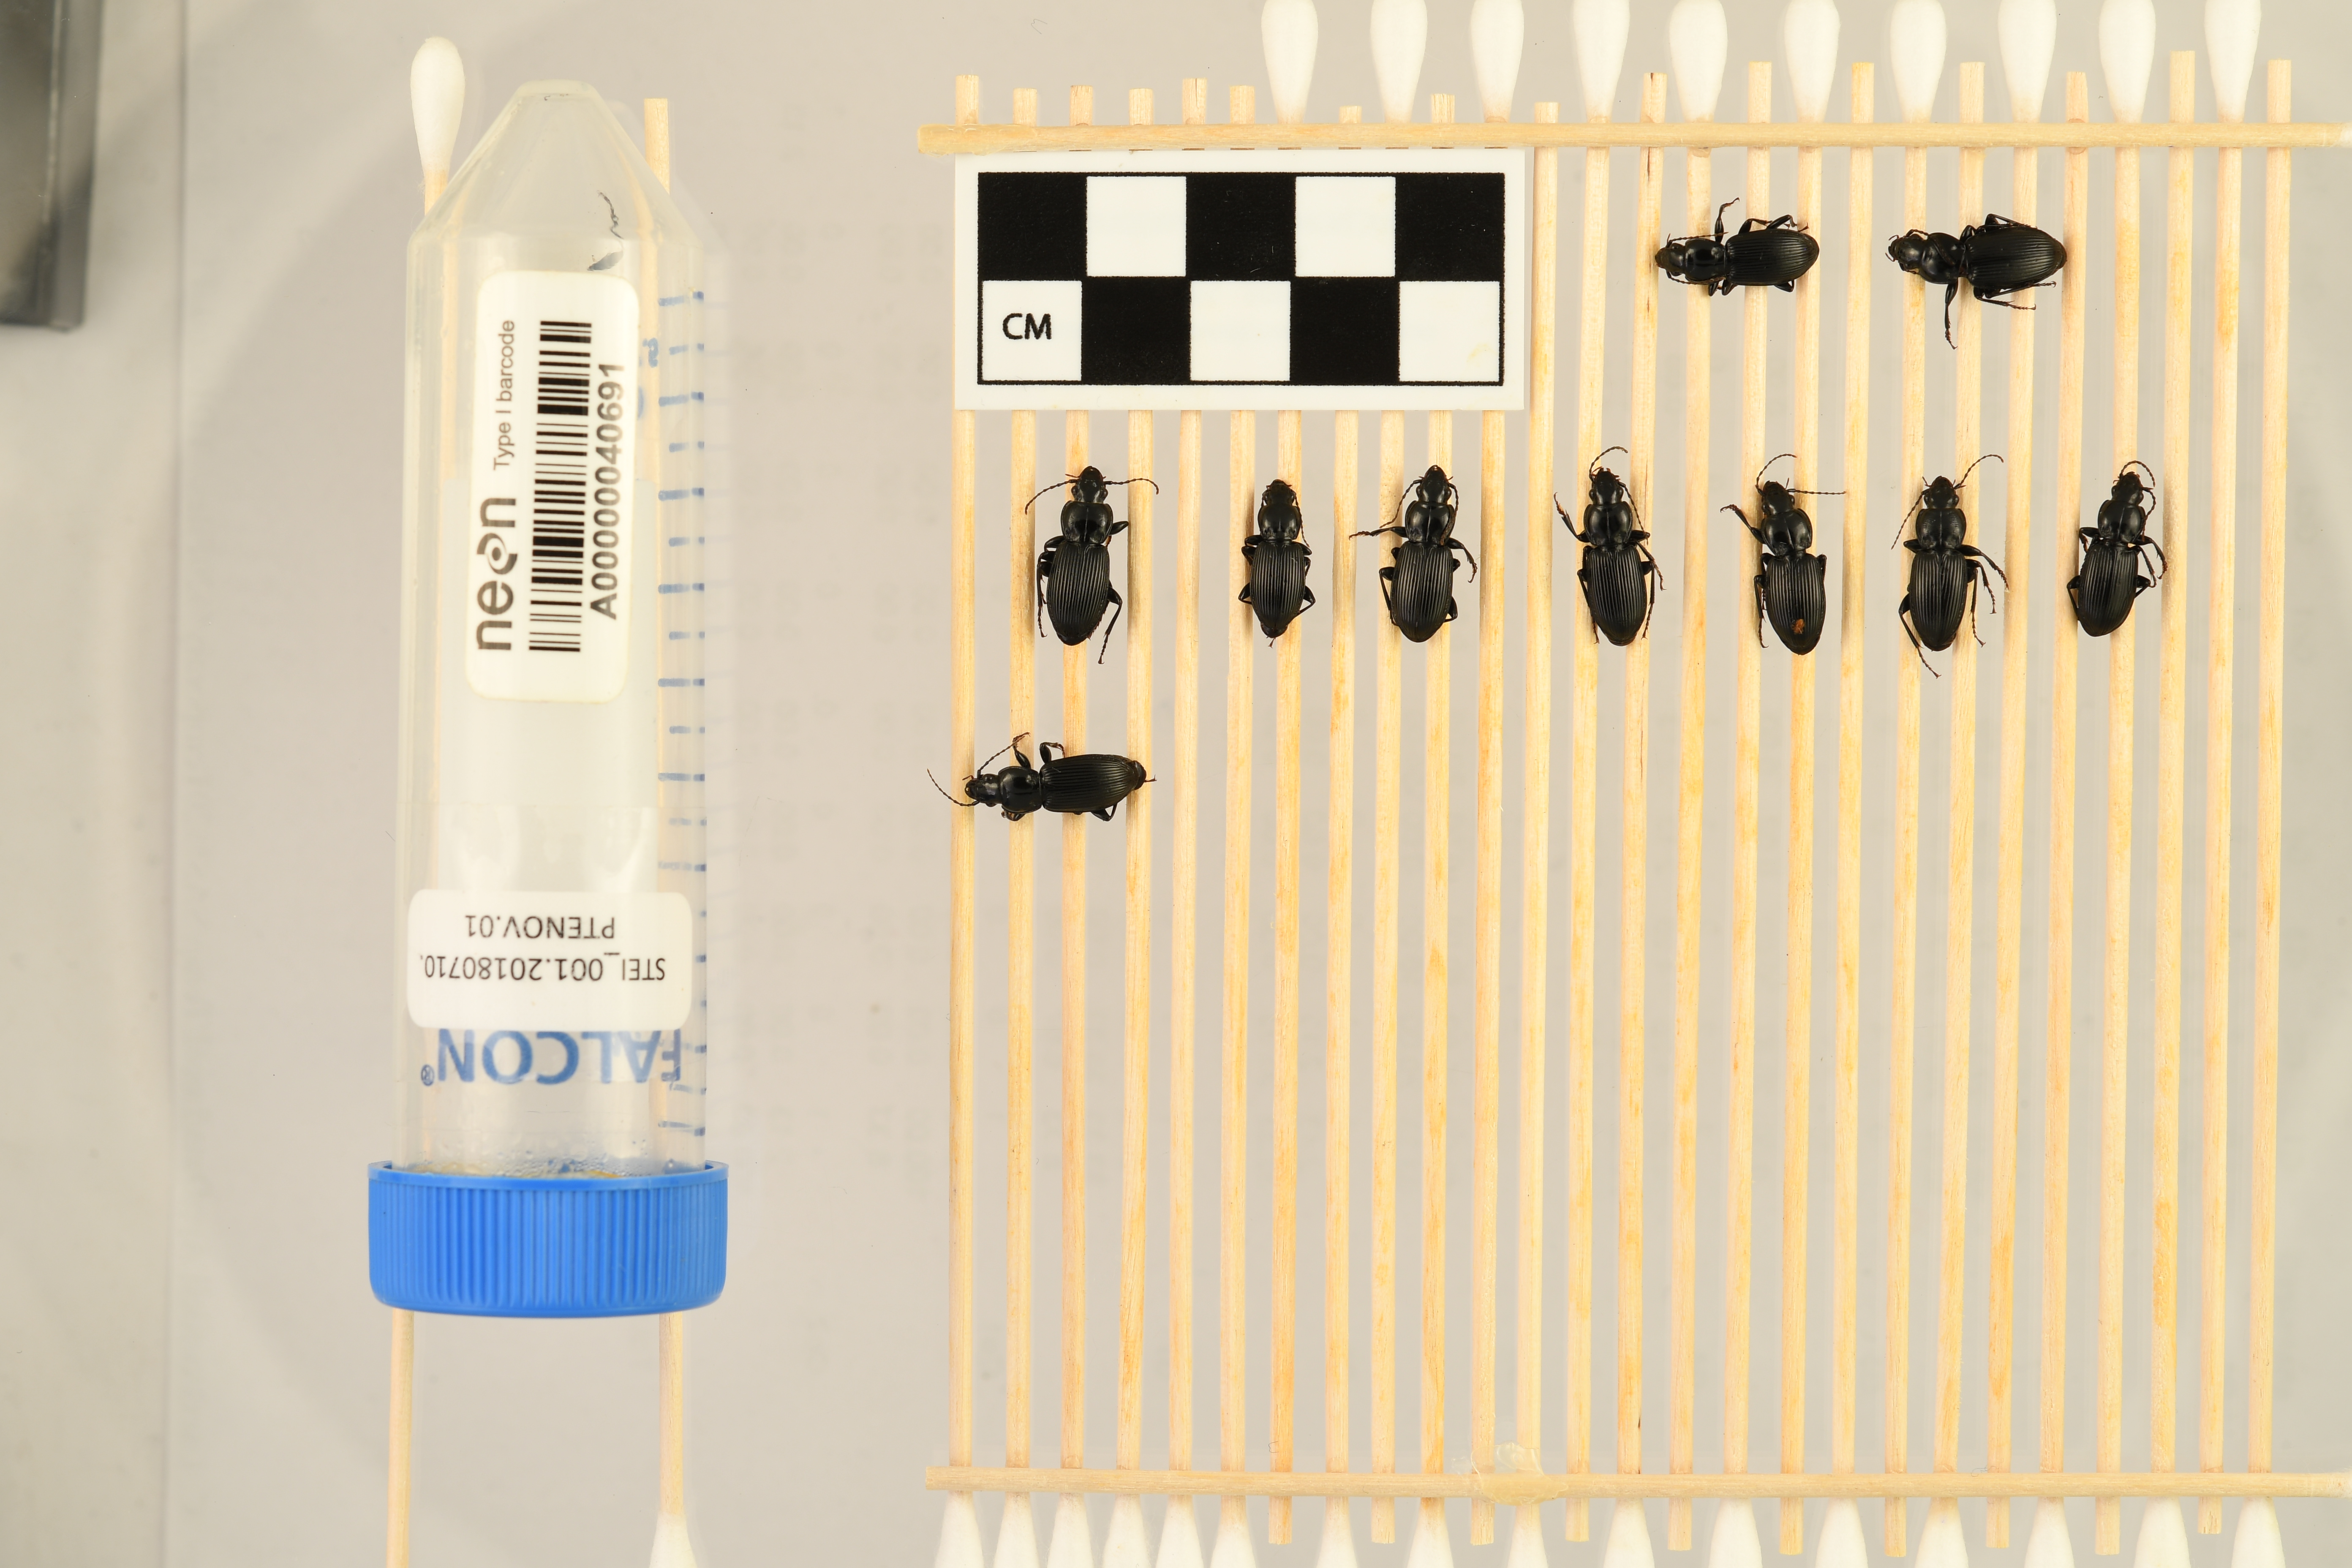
Pterostichus novus — Steigerwaldt-Chequamegon NEON, plot STEI_001. Beetle 1, ElytraLength: 0.8885 cm (lying flat: No)

Pterostichus novus — Steigerwaldt-Chequamegon NEON, plot STEI_001. Beetle 1, ElytraWidth: 0.4784 cm (lying flat: No)

Pterostichus novus — Steigerwaldt-Chequamegon NEON, plot STEI_001. Beetle 2, ElytraLength: 0.9371 cm (lying flat: Yes)

Pterostichus novus — Steigerwaldt-Chequamegon NEON, plot STEI_001. Beetle 2, ElytraWidth: 0.4794 cm (lying flat: Yes)

Pterostichus novus — Steigerwaldt-Chequamegon NEON, plot STEI_001. Beetle 3, ElytraLength: 0.9239 cm (lying flat: Yes)

Pterostichus novus — Steigerwaldt-Chequamegon NEON, plot STEI_001. Beetle 3, ElytraWidth: 0.5042 cm (lying flat: Yes)

Pterostichus novus — Steigerwaldt-Chequamegon NEON, plot STEI_001. Beetle 4, ElytraLength: 0.8387 cm (lying flat: Yes)

Pterostichus novus — Steigerwaldt-Chequamegon NEON, plot STEI_001. Beetle 4, ElytraWidth: 0.4679 cm (lying flat: Yes)

Pterostichus novus — Steigerwaldt-Chequamegon NEON, plot STEI_001. Beetle 5, ElytraLength: 0.9627 cm (lying flat: Yes)

Pterostichus novus — Steigerwaldt-Chequamegon NEON, plot STEI_001. Beetle 5, ElytraWidth: 0.5258 cm (lying flat: Yes)

Pterostichus novus — Steigerwaldt-Chequamegon NEON, plot STEI_001. Beetle 6, ElytraLength: 0.8967 cm (lying flat: Yes)

Pterostichus novus — Steigerwaldt-Chequamegon NEON, plot STEI_001. Beetle 6, ElytraWidth: 0.5042 cm (lying flat: Yes)

Pterostichus novus — Steigerwaldt-Chequamegon NEON, plot STEI_001. Beetle 7, ElytraLength: 0.9162 cm (lying flat: Yes)

Pterostichus novus — Steigerwaldt-Chequamegon NEON, plot STEI_001. Beetle 7, ElytraWidth: 0.4921 cm (lying flat: Yes)

Pterostichus novus — Steigerwaldt-Chequamegon NEON, plot STEI_001. Beetle 8, ElytraLength: 0.9136 cm (lying flat: Yes)

Pterostichus novus — Steigerwaldt-Chequamegon NEON, plot STEI_001. Beetle 8, ElytraWidth: 0.5113 cm (lying flat: Yes)

Pterostichus novus — Steigerwaldt-Chequamegon NEON, plot STEI_001. Beetle 9, ElytraLength: 0.8655 cm (lying flat: No)

Pterostichus novus — Steigerwaldt-Chequamegon NEON, plot STEI_001. Beetle 9, ElytraWidth: 0.4735 cm (lying flat: No)

Pterostichus novus — Steigerwaldt-Chequamegon NEON, plot STEI_001. Beetle 10, ElytraLength: 0.9075 cm (lying flat: No)

Pterostichus novus — Steigerwaldt-Chequamegon NEON, plot STEI_001. Beetle 10, ElytraWidth: 0.4788 cm (lying flat: No)